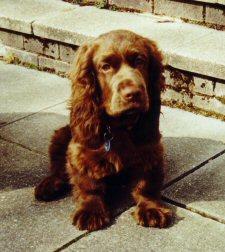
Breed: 217-n000034-Sussex_spaniel